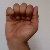
The image shows a hand gesture representing the letter 'A' in Indian Sign Language.